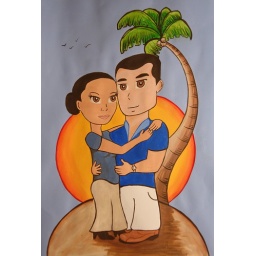
water paint in a water color paper